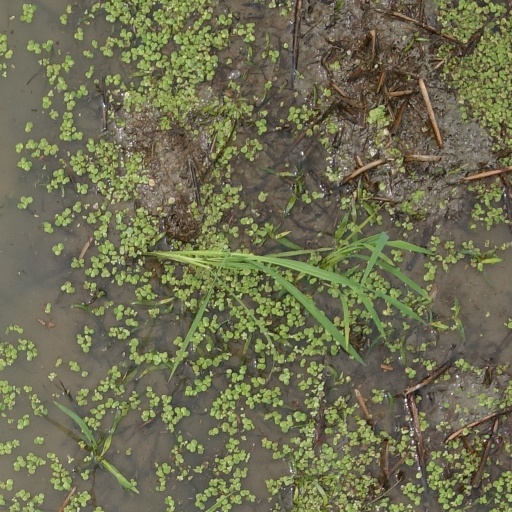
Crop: rice